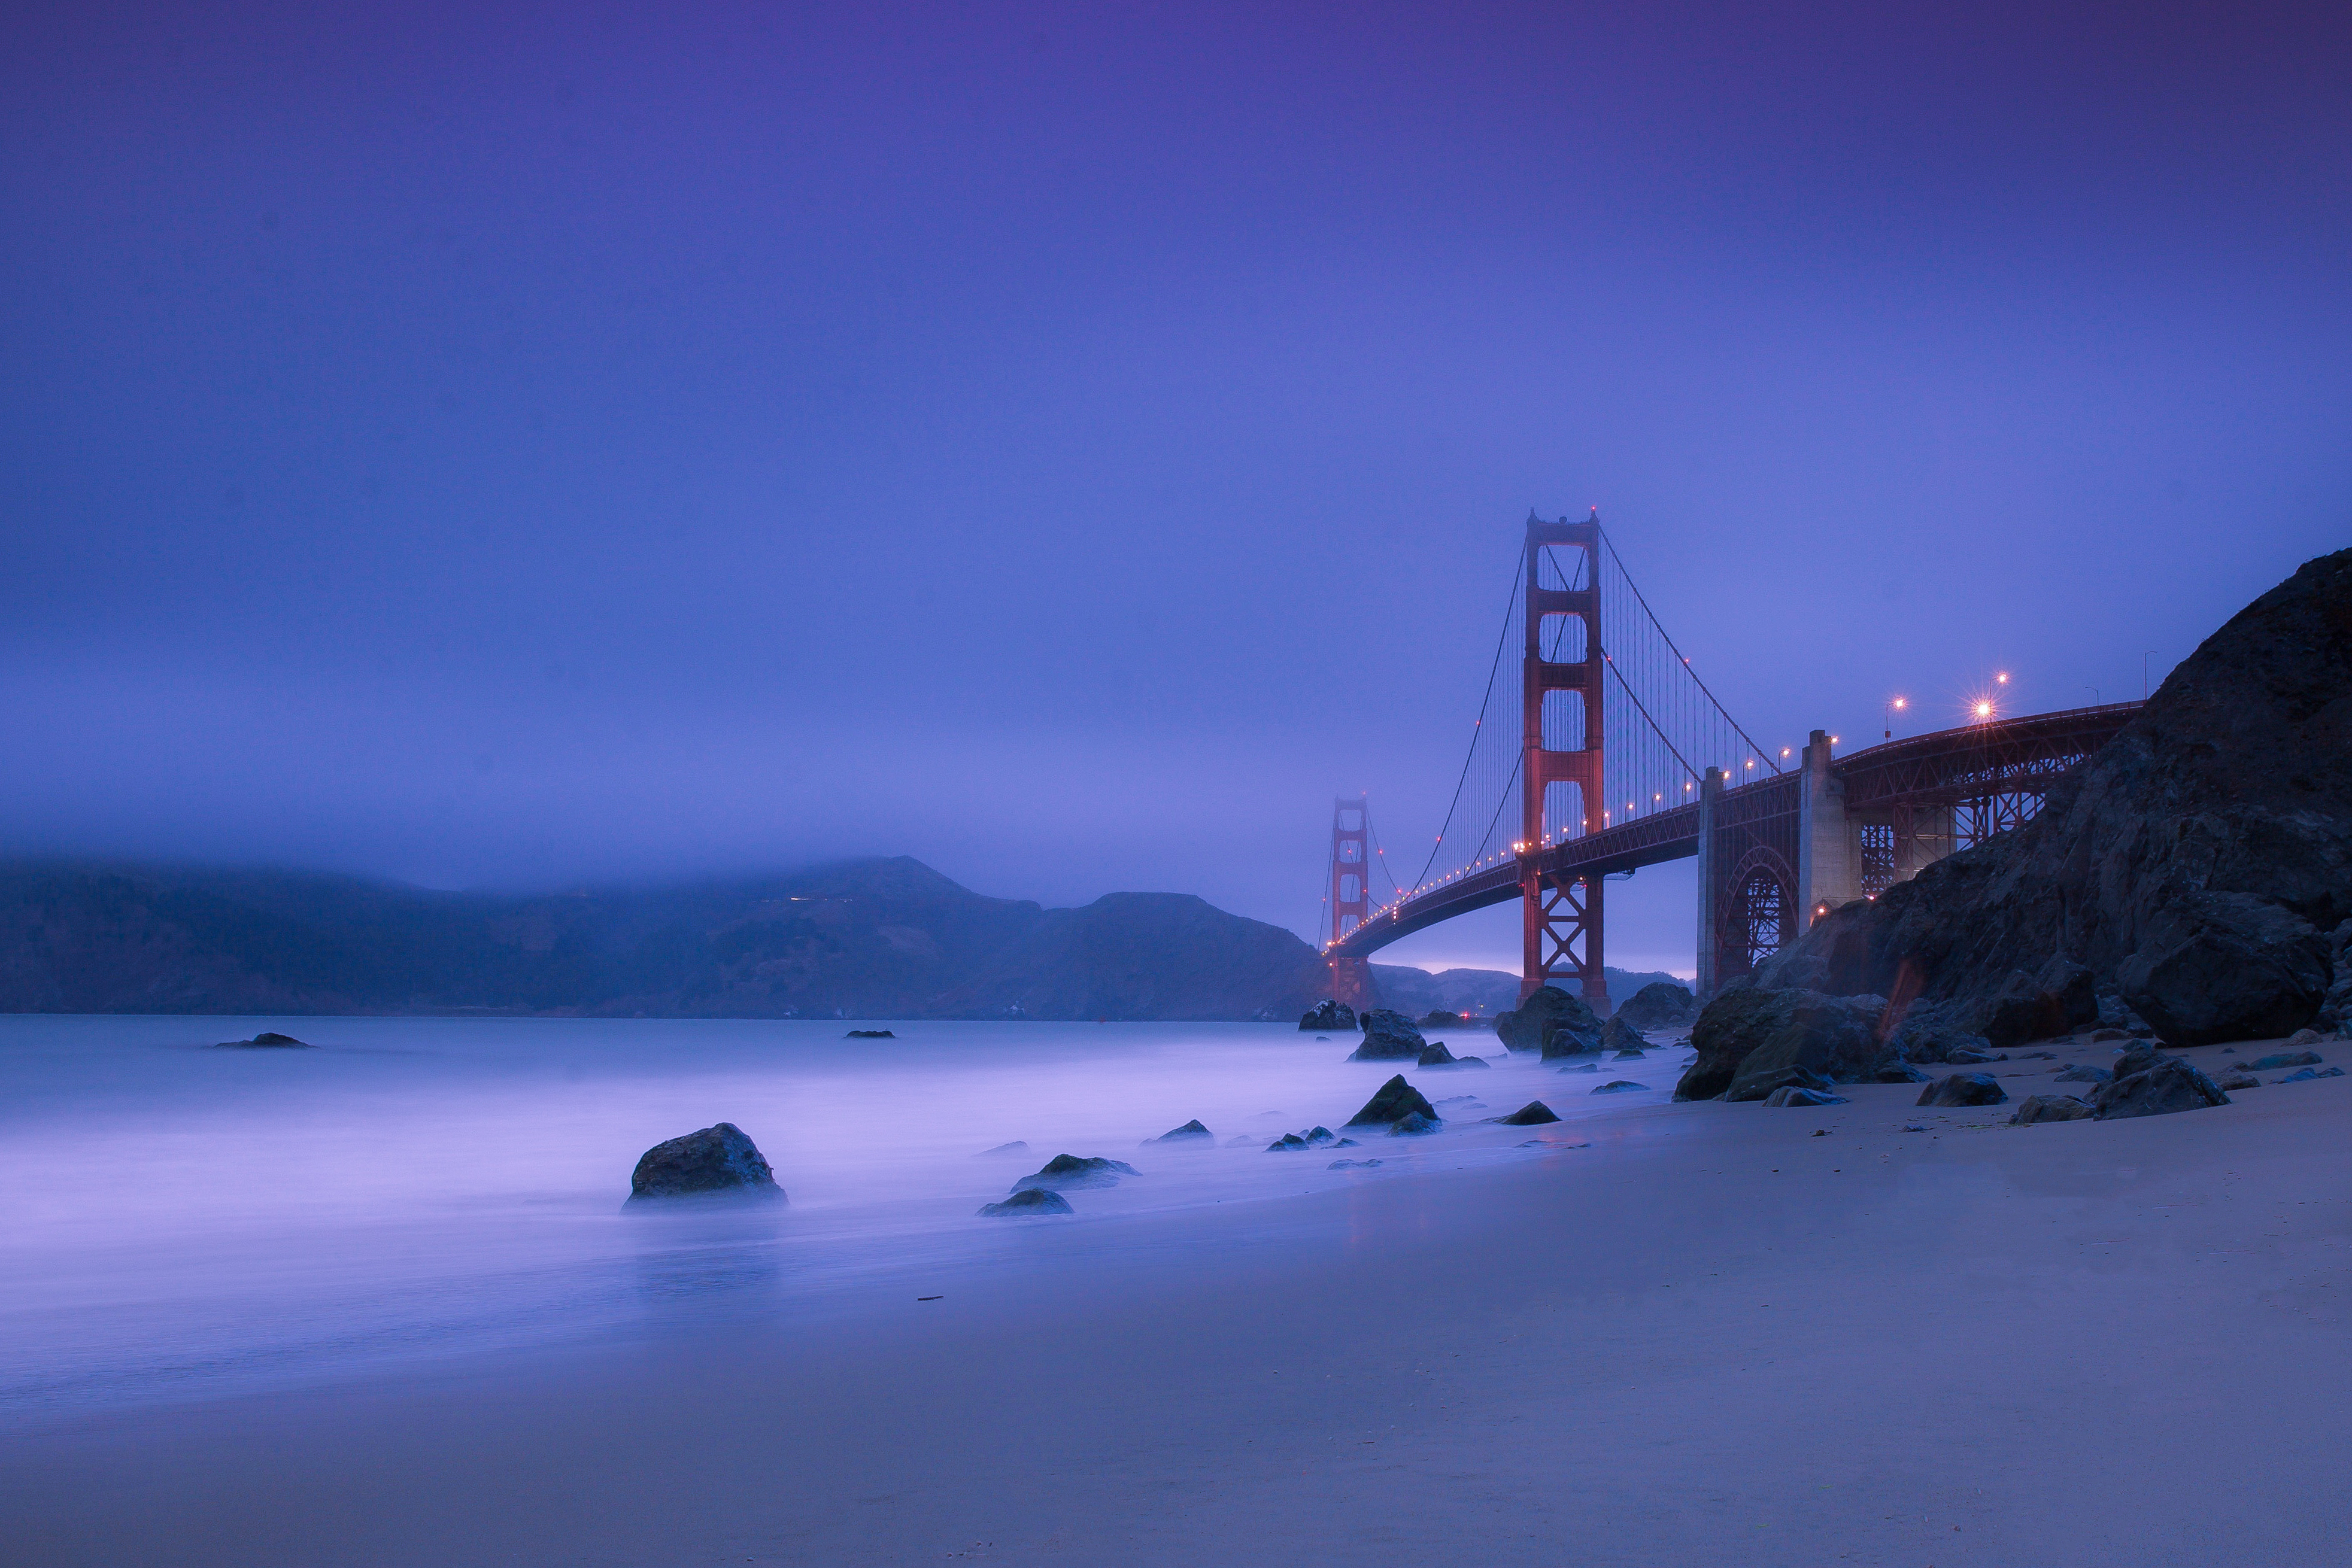
beach, landscape, sea, coast, water, ocean, horizon, mountain, snow, winter, light, sky, sunrise, bridge, night, morning, wave, dawn, foggy, travel, golden gate bridge, san francisco, dusk, idyllic, ice, evening, reflection, scenic, peaceful, seascape, weather, bay, rocky, arctic, seashore, rocks, lights, hazy, misty, murky